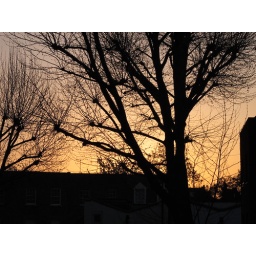
And then my holiday was cancelled by volcano... and the dawn sky bled orange beauty.